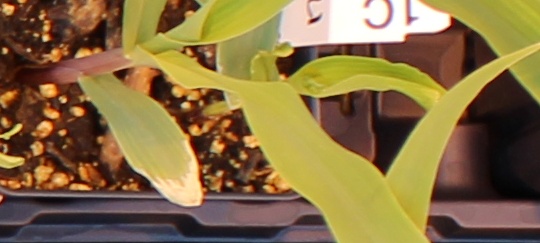
Label: Corn